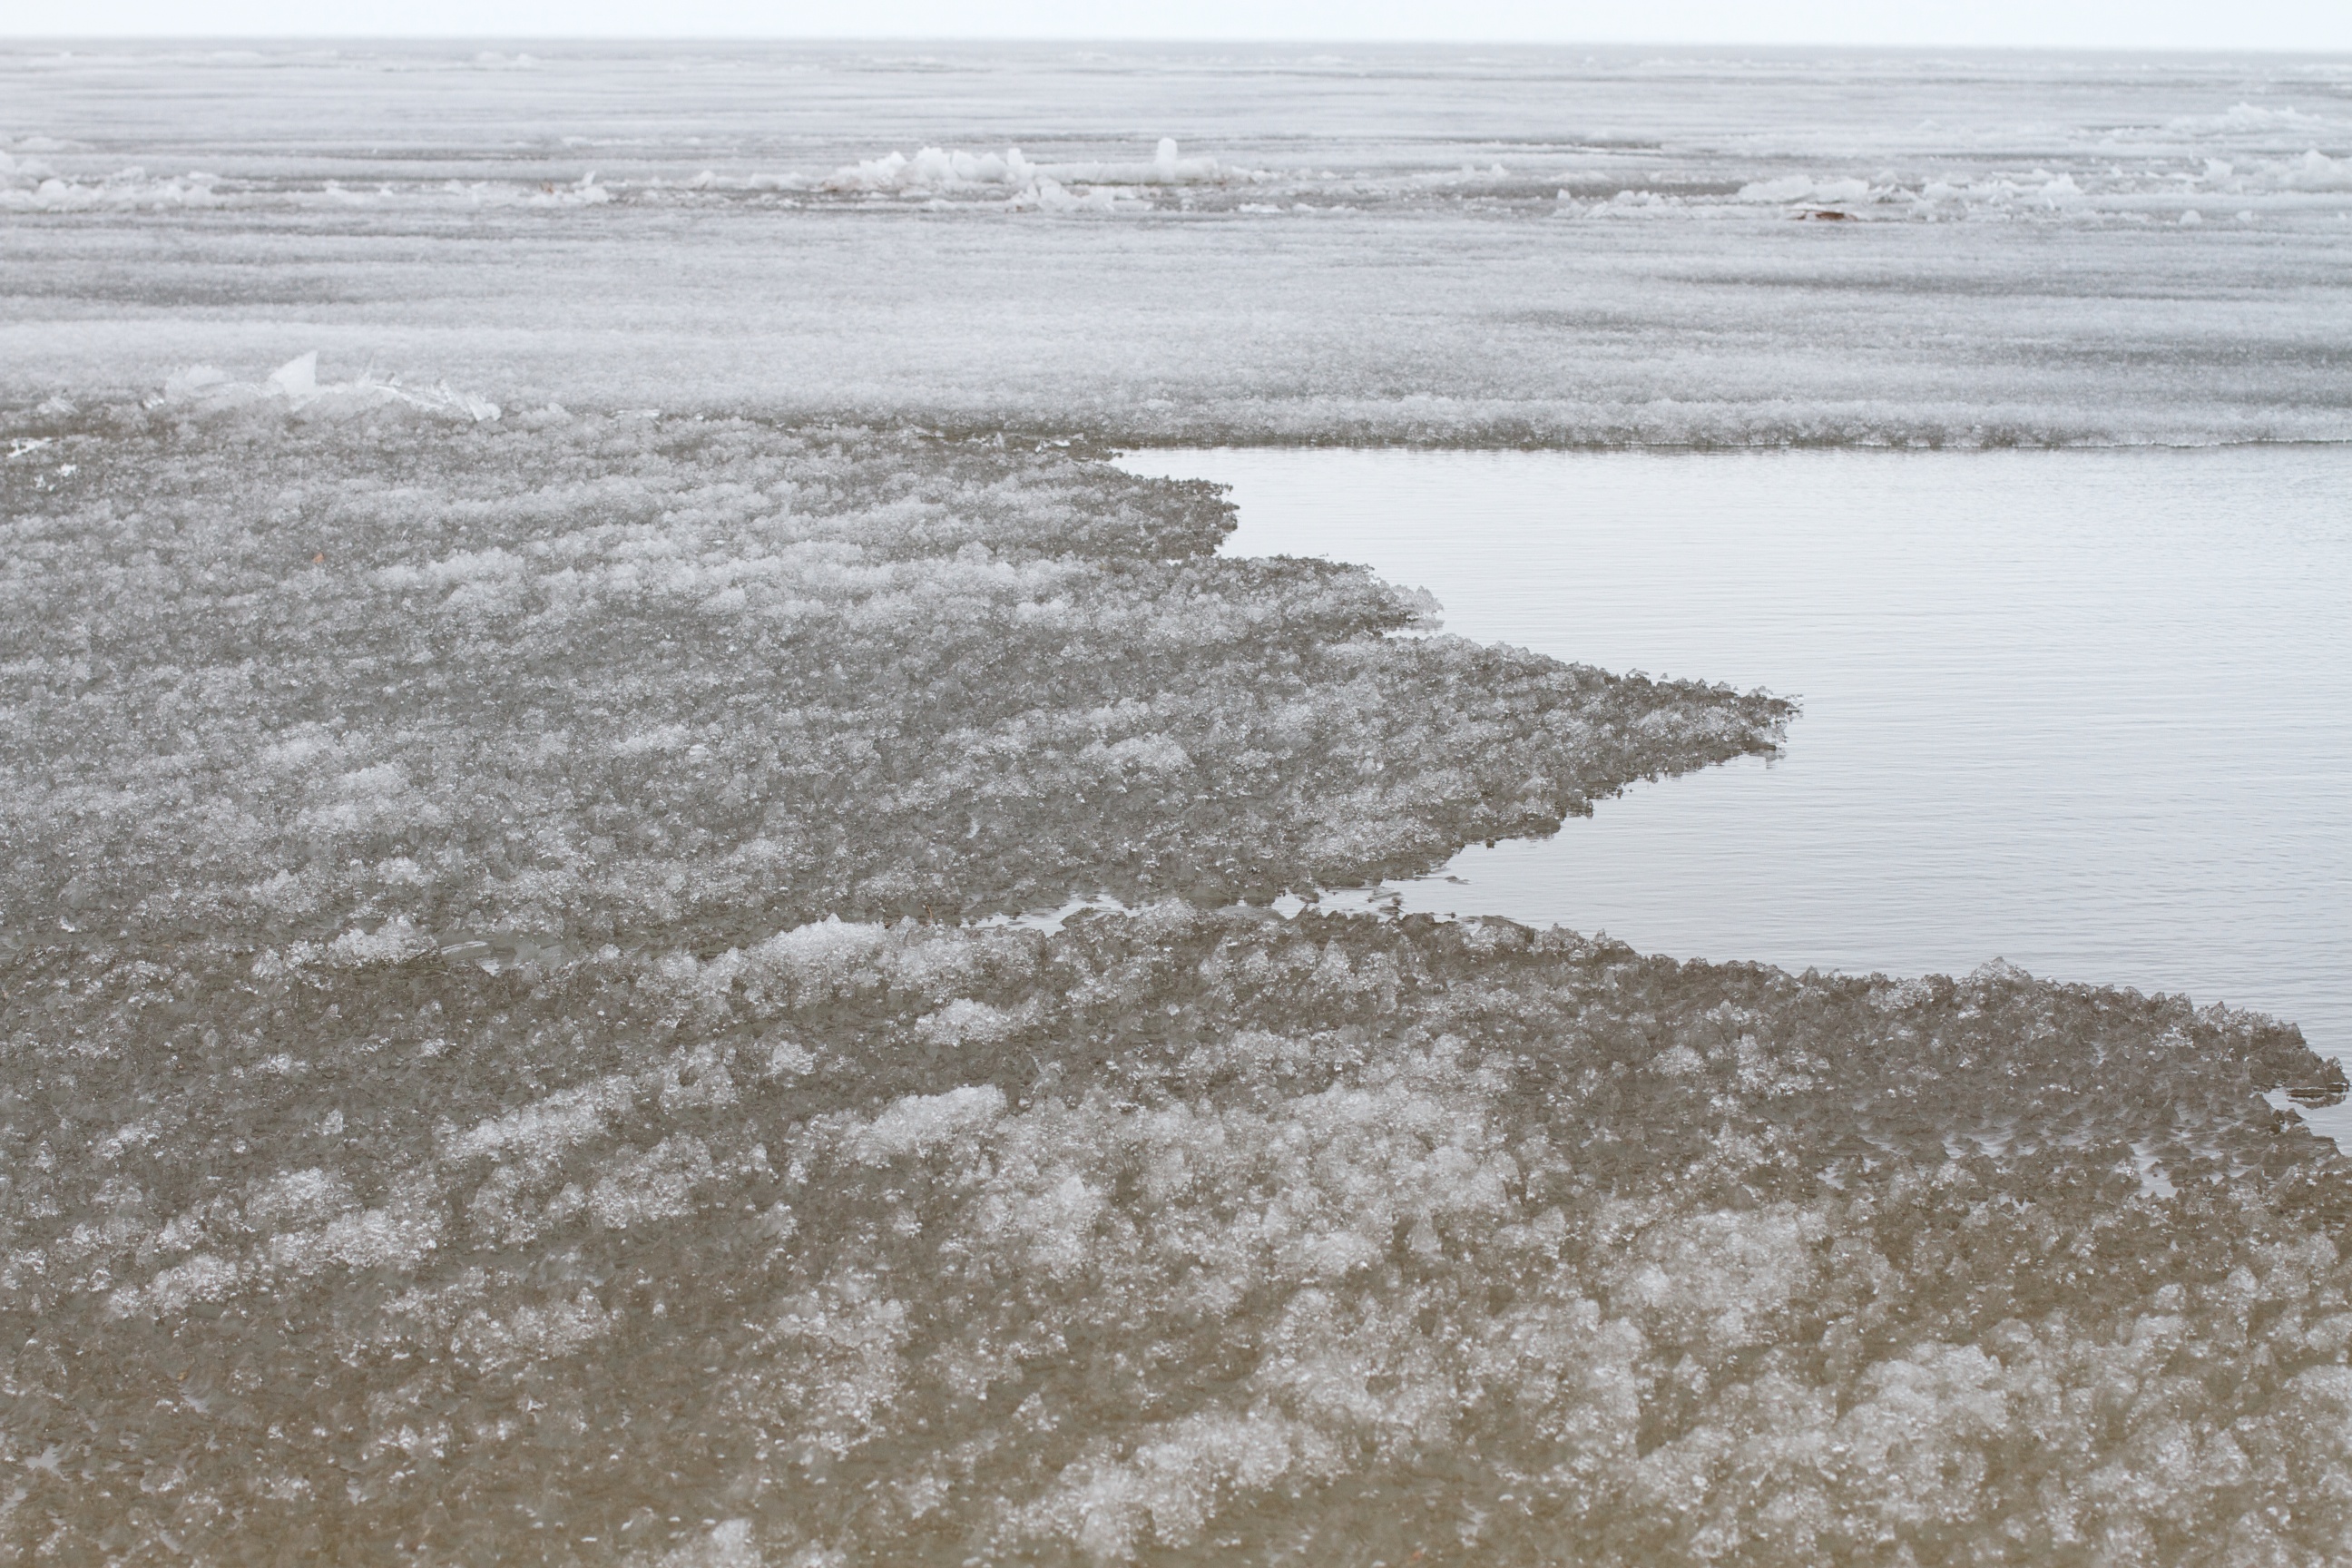
sea, coast, sand, ocean, shore, wave, ice, weather, arctic, wetland, habitat, rtwgimli, tundra, freezing, arctic ocean, mudflat, atmospheric phenomenon, wind wave